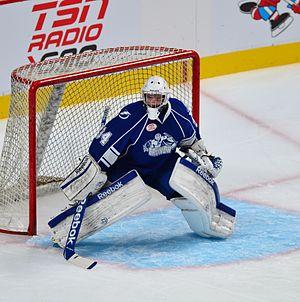
Dustin Tokarski, lors d'un match entre les Bulldogs de Hamilton et le Crunch de Syracuse au Centre Bell de Montréal.
Dustin Tokarski est un joueur professionnel canadien de hockey sur glace évoluant au poste de gardien de but.